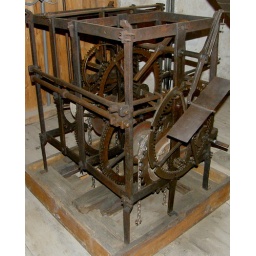
Uhrwerk der Turmuhr die auch heute noch in Betrieb ist. Clockwork of the tower clock which is still in operation.